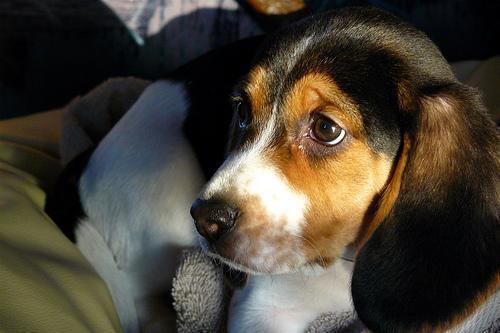
beagle